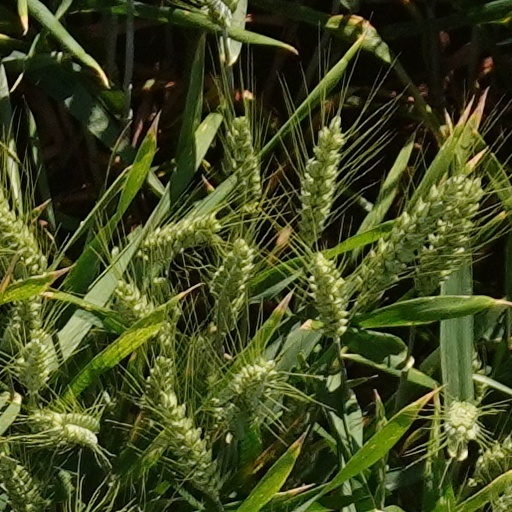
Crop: wheat